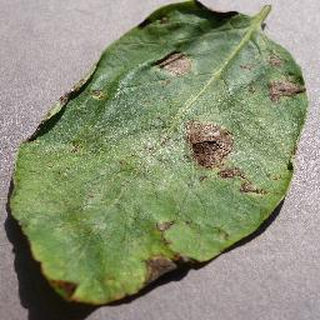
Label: potato_early_blight